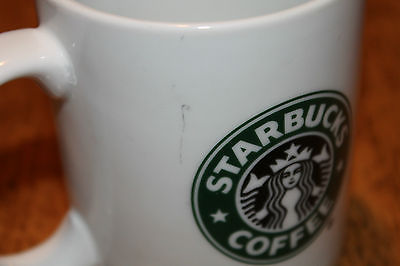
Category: mug